Mahadev Desai

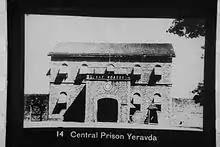
Yerawada Jail

In 1920, Motilal Nehru requisitioned the services of Mahadev Desai from Gandhi to run his newspaper, the "Independent," from Allahabad. Desai created a sensation by bringing out a hand-written cyclostyled newspaper after the Independent's printing press was confiscated by the British government. Desai was sentenced to a year's rigorous imprisonment for his writings in 1921 – his first stint in prison. In prison, Desai saw that the jail authorities mistreated prisoners, frequently flogging them. His report describing life inside an Indian jail, published in "Young India" and "Navajivan", compelled the British authorities to bring about some drastic jail reform measures. Desai took over as editor of Navajivan in 1924 and from 1925 he began the translation into English of Gandhi's autobiography and its serial publication in the Young India. The following year he became chairman of the executive committee of the Satyagraha Ashram and won a prize from the Gujarati Sahitya Parishad for his article in Navajivan. He took part in the Bardoli Satyagraha along with Sardar Patel and wrote a history of the Satyagraha in Gujarati which he translated into English as "The Story of Bardoli". For his participation in the Salt Satyagraha, he was arrested and imprisoned but following the Gandhi–Irwin Pact, he was released from jail and accompanied Gandhi to the Second round Table Conference along with Mirabehn, Devdas Gandhi and Pyarelal. He was the only person to accompany Gandhi when the latter met with King George V.